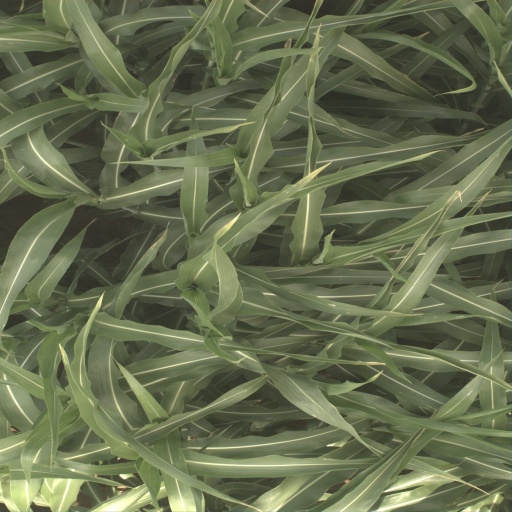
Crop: sorghum